Schlesinger Library

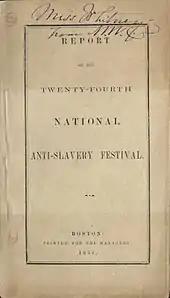
Cover page of the report for the 24th National Anti-slavery Bazaar-festival

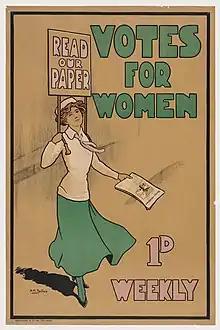
Suffrage poster

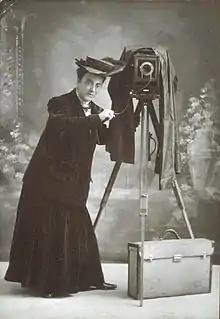

The library's holdings include manuscripts; books and periodicals; and photographic and audiovisual material.